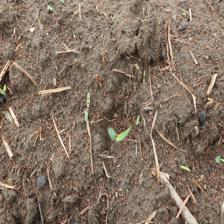
Label: Sorghum